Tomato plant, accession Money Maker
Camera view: tilt-top (135 deg); turntable rotation: 210 degrees
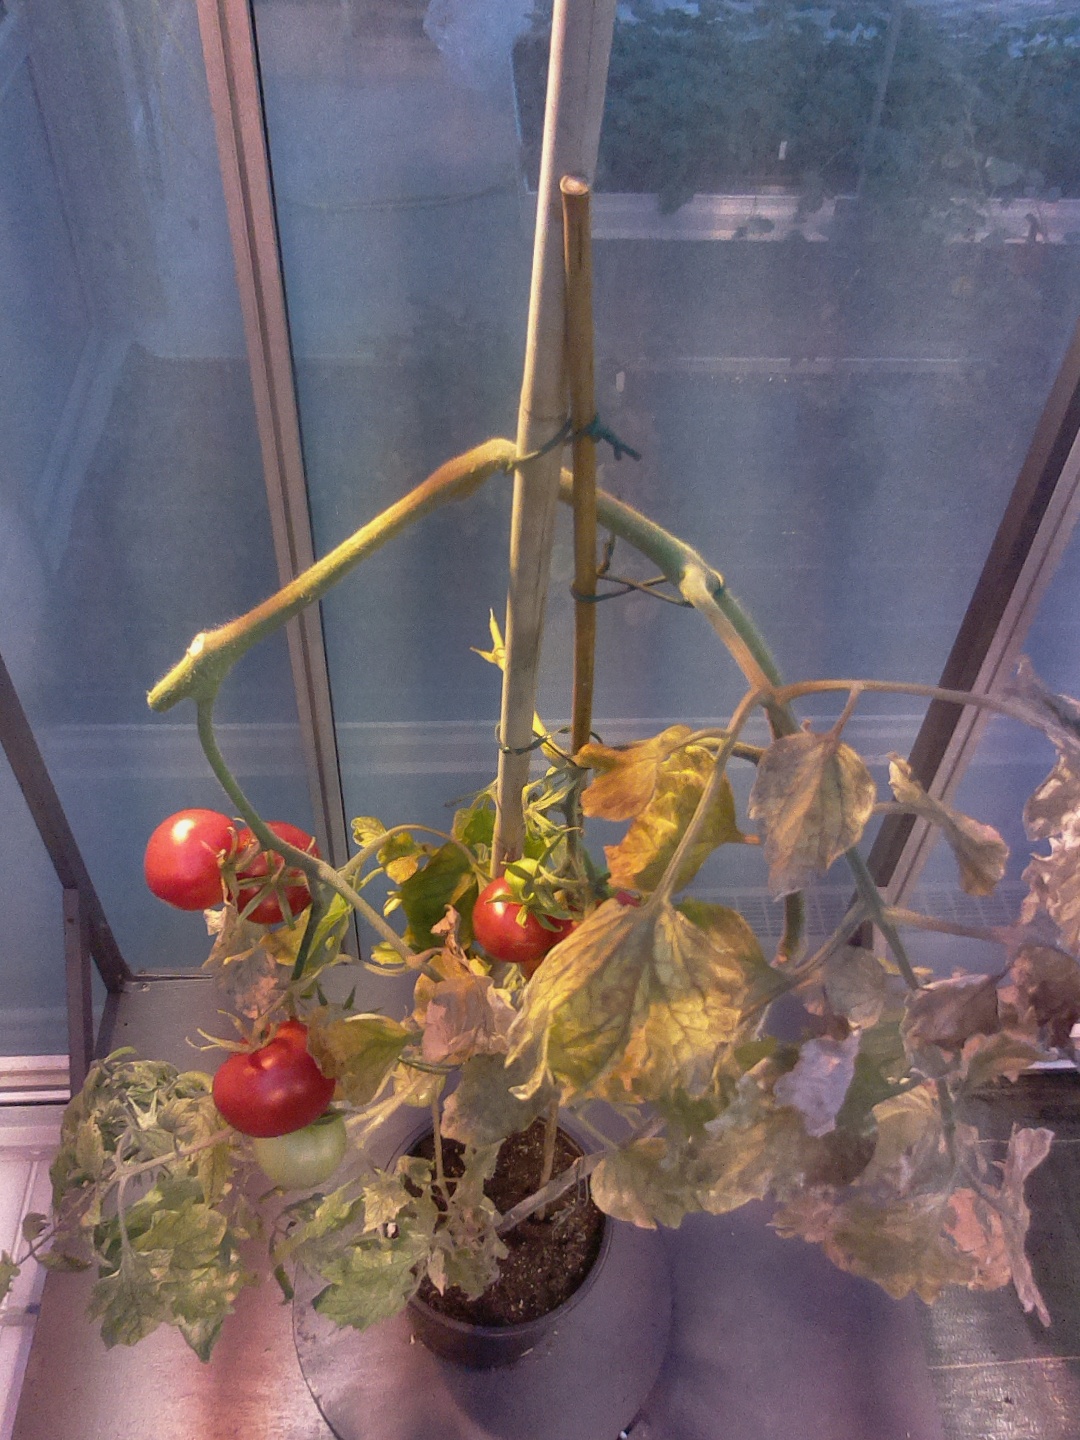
BBCH growth stage 89: 90%-100% of fruits show typical fully ripe color